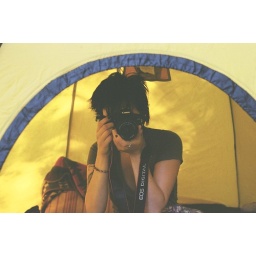
so cute in our yellow submarine.